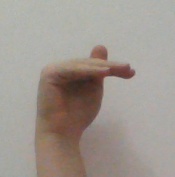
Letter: khaa